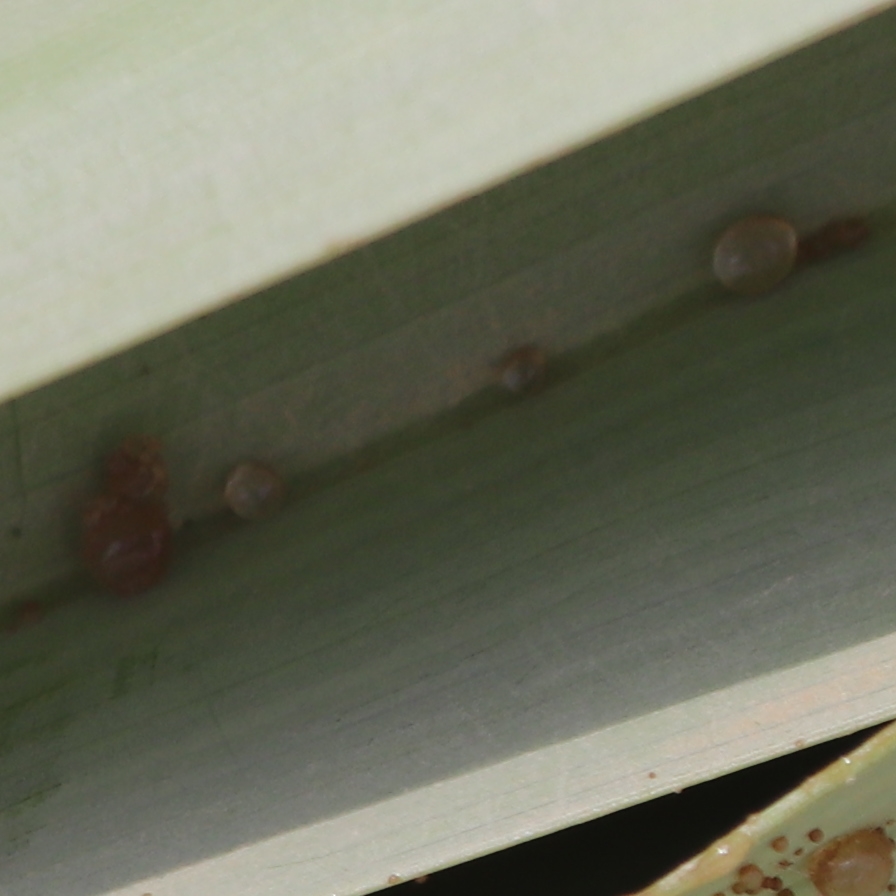
Label: Honey